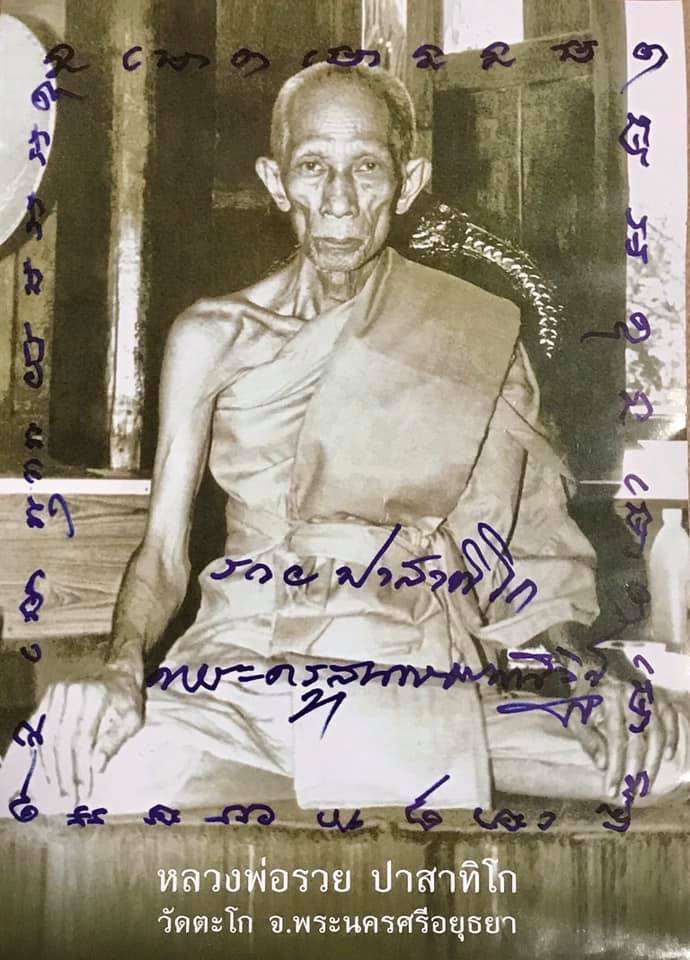
พระมงคลสิทธาจารย์ (รวย ปาสาทิโก)

|ชื่อ = สำรวย
|ชื่อภาพ = ไฟล์:พระมงคลสิทธาจารย์ ( รวย ปาสาทิโก)111.jpg|200px
|ฉายา = ปาสาทิโก
|ชื่อทั่วไป = ท่านเจ้าคุณหลวงพ่อรวย
|สมณศักดิ์ = พระมงคลสิทธาจารย์
|วันเกิด =
|วันบวชเณร = พ.ศ. 2480
|วันบวช = 12 เมษายน พ.ศ. 2484
|วันตาย =
|อายุ =
|วัด = วัดตะโก (จังหวัดพระนครศรีอยุธยา)|วัดตะโก
|จังหวัด = จังหวัดพระนครศรีอยุธยา|พระนครศรีอยุธยา
|สังกัด = มหานิกาย
|วุฒิ =
|ตำแหน่ง = เจ้าอาวาสวัดตะโก (จังหวัดพระนครศรีอยุธยา)|วัดตะโก
|รางวัล =
|ลิขิต =
ท่านเจ้าคุณ พระมงคลสิทธาจารย์ (หลวงพ่อรวย วัดตะโก) (9 ธันวาคม พ.ศ. 2464 - 19 กรกฎาคม พ.ศ. 2560) เป็นพระเกจิอาจารย์ผู้สืบทอดความรู้มาจากพระคณาจารย์รุ่นก่อน ด้วยนามอันเป็นมงคลสูงและศีลาวัตรปฏิบัติอันงดงาม ควรแก่การศรัทธาและเคารพอย่างยิ่ง ท่านได้รับการถ่ายทอดวิชามาจาก หลวงพ่อชื้น (พระครูสุนทรธรรมนิวิฐ) อดีตเจ้าอาวาสวัดภาชี ผู้ก่อตั้งโรงเรียนภาชี “สุนทรวิทยานุกูล” ลูกศิษย์สายตรงของ หลวงพ่อกลั่น ธมฺมโชติ|หลวงพ่อกลั่น วัดพระญาติ และหลวงพ่อแจ่ม วัดวังแดงเหนือ (ปรมจารย์ด้านมีดหมอสายภาคกลาง) และเป็นหนึ่งในบุคคลที่กล่าวถึงในสมัยอยุธยาเป็นราชธานีในวันที่ (3 เมษายน พ.ศ. 1893 – 7 เมษายน พ.ศ. 2310) และเสียกรุงให้กับพม่า และ กลับมาเป็นราชธานีอีกครั้งหนึ่งในวันที่ (6 พฤศจิกายน พ.ศ. 2310 – 28 ธันวาคม พ.ศ. 2310) ซึ่งถือว่า จังหวัดพระนครศรีอยุธยา|พระนครศรีอยุธยา เป็นศูนย์รวมของแม่น้ำ และมีความเชื่อกับสิ่งของโบราณ และสถานที่สิ่งศักดิ์สิทธิ์ ขนาดพระคณาจารย์ชื่อดัง ยังมีอยู่ในจังหวัดพระนครศรีอยุธยา เพราะ พระเกจิอาจารย์ใช้สถานที่ฝึกตำราพิชัยสงคราม สรรพวิชาต่าง ๆ มากมาย ตำรับสายเวทในวัดประดู่ทรงธรรม หนังสือ19 พระคณาจารย์ยอดนิยมยุคปัจจุบัน
== ประวัติ ==
ท่านเกิดเมื่อวันที่ 9 ธันวาคม พ.ศ. 2464 ที่บ้านตะโก หมู่ที่ 2 ตำบลดอนหญ้านาง อำเภอภาชี จังหวัดพระนครศรีอยุธยา เป็นบุตรของนายมี และ นางสินลา มีพี่น้องทั้งหมด 8 คน บรรพบุรุษฝ่ายบิดาเป็นคนกรุงศรีสัตตนาคนหุตอาณาจักรล้านช้าง เมื่ออายุได้ 12 ปี ได้เรียนอยู่ที่วัดตะโกเพราะในสมัยนั้นในละแวก ตำบลหญ้านาง ไม่มีโรงเรียนประถม จึงต้องเรียนกับพระภิกษุบนศาลาการเปรียญ และพอมีอายุได้ 16 ปี ได้บรรพชาเป็นสามเณร มีพระสมุห์บุญช่วย เจ้าอาวาสวัดตะโก เป็นพระอุปัชฌาย์ สามารถสอบนักธรรมชั้นตรีได้ในขณะที่ครองเพศเป็นสามเณร จนกระทั่งมีอายุได้ 20 ปี จึงได้อุปสมบทเป็นพระภิกษุเมื่อวันที่ 12 เมษายน พ.ศ. 2484 โดยมีพระครูสุนทรธรรมนิวิฐ (หลวงพ่อชื่น) เจ้าอาวาสวัดภาชี และเจ้าคณะอำเภอภาชี เป็นพระอุปัชฌาย์ พระปลัดจ้อย เป็นพระกรรมวาจาจารย์ พระสมุห์บุญช่วย เจ้าอาวาสวัดตะโก เป็นพระอนุสาวนาจารย์ ได้รับฉายาว่า ปาสาทิโก หลวงพ่อรวย วัดตะโก และสอบนักธรรมชั้นโทได้เมื่อปี พ.ศ. 2485 และสอบนักธรรมชั้นเอกได้เมื่อ พ.ศ. 2487 หลังจากนั้นท่านได้ศึกษาวิชากรรมฐานแลพุทธาคมต่าง ๆ โดยขอฝากตัวเป็นศิษย์ของ หลวงพ่อชื้น พระอุปัชฌาย์ ซึ่งเป็นศิษย์สายตรงของ หลวงพ่อกลั่น ธมฺมโชติ|หลวงพ่อกลั่น วัดพระญาติ หลังจากนั้น ก็ไปเรียนกับหลวงพ่อแจ่ม วัดวังแดงเหนือ ซึ่งได้ถ่ายทอดวิชาให้กับหลวงพ่อรวย จนหมดสิ้น ประวัติ หลวงพ่อรวย วัดตะโก หลวงพ่อท่านเป็นพระคณาจารย์ระดับแนวหน้ารูปหนึ่งของประเทศ และเวลามีงานพุทธาภิเษก ปลุกเสกพระเครื่องต่าง ๆ ส่วนใหญ่ก็จะนิมนต์หลวงพ่อรวย ไปปลุกเสกพระเครื่องเป็นประจำ ด้วยนามอันเป็นมงคลที่กล่าวมายังข้างต้น เว็บไซด์ชีวประวัติของหลวงพ่อรวย
== ประสบการณ์ที่เล่าขาน ==
หลวงพ่อรวยมีฌานสมาธิอันแก่กล้าในกรรมฐาน ตั้งใจเล่าเรียนเพื่อเรียนวิชาให้รวดเร็ว จึงมีความเข้มขลังในวิทยาคมมาก ดังปรากฏการณ์มหัศจรรย์หลายอย่าง ต่อสายตามหาชน เมื่อคราววางศิลาฤกษ์ที่โรงเรียนบ้านตะโก- ดอนหญ้านาง ขณะที่พระสงฆ์สวดชยันโตและหลวงพ่อรวย กำลังเจิมแผ่นศิลาฤกษ์อยู่นั้น กำนันแสวง โชคชัย ได้ชักปืน 9 ม.ม ยิงข้ามสายสิญจน์เพื่อเอาฤกษ์เอาชัย ปรากฏว่า ยิงไม่ออก พระเครื่อง วัตถุมงคลของหลวงพ่อรวย วัดตะโก
== ฟ้าผ่าไม่ตาย ==
มีอีกเรื่องหนึ่ง ที่เล่าโจษขานกันก็คือ มีชาวนาคนหนึ่งชื่อ นางจำนงค์ บังขจร ขณะดำนาอยู่ก็ถูกฟ้าผ่า และก็จมน้ำ ต่อหน้าต่อตาญาติพี่น้อง ทั้งสามีและลูก ต่างก็ช่วยอุ้มขึ้นมา ปรากฏว่าเสื้อผ้าไหม้เกรียมจนหมด แต่ในตัวกับไม่พบบาดแผลใด ๆ จึงพากันกลับบ้าน และใช้สุราพ่น รุ่งขึ้น อาการก็ทุเลาลง เริ่มลุกขึ้นได้ พอฟื้นขึ้นมา ก็ทราบว่า นางจำนงค์ ได้ห้อยเหรียญของหลวงพ่อรวย รุ่นแรก ที่สร้างขึ้นเพื่อฉลองสมณศักดิ์พ.ศ. 2513 เพียงเหรียญเดียวเท่านั้น ความมหัศจรรย์เล่าขานกันต่อมา อย่างไม่รู้จบ
== สมณศักดิ์ ==
* พ.ศ. 2499 ได้รับแต่งตั้งให้ดำรงตำแหน่งสมณศักดิ์พัดยศฐานานุกรม ที่ "พระปลัด สำรวย ปาสาทิโก"
* 5 ธันวาคม พ.ศ. 2514 ได้รับพระราชทานตั้งสมณศักดิ์พัดยศเป็นพระครูสัญญาบัตรเจ้าอาวาสวัดราษฎร์ชั้นโท ที่ "พระครูสุนทรธรรมนิวิฐ"
* 5 ธันวาคม พ.ศ. 2558 ได้รับพระราชทานสัญญาบัตรตั้งสมณศักดิ์พัดยศขึ้นเป็นพระราชาคณะชั้นสามัญยก ที่ "พระมงคลสิทธาจารย์"
== อ้างอิง ==
====== หลวงพ่อรวย มรณภาพ ======
หมวดหมู่:ภิกษุจากจังหวัดพระนครศรีอยุธยา
หมวดหมู่:พระราชาคณะชั้นสามัญ
หมวดหมู่:เจ้าอาวาส
หมวดหมู่:บุคคลจากอำเภอภาชี